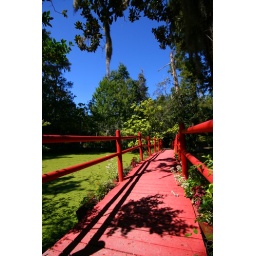
Red bridge leading over a green pond